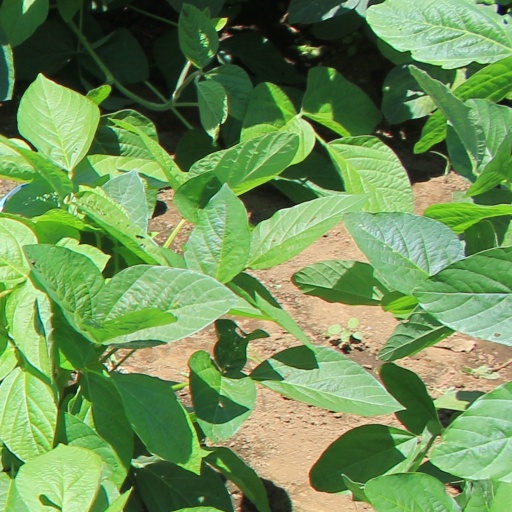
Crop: soybean